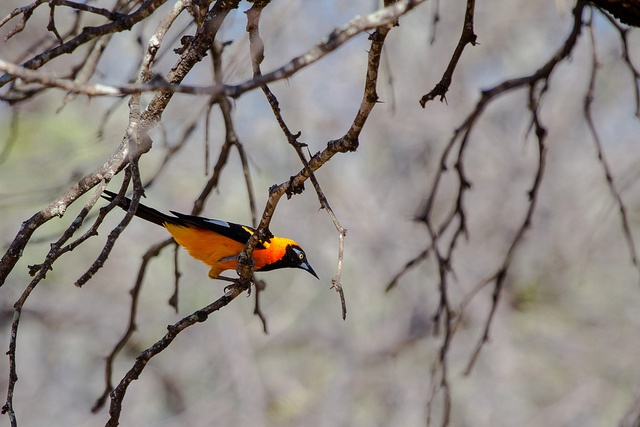
A vibrant yellow and black bird sitting on a branch.
A yellow and black bird sitting on a branch in the tree.
 a small bird on a branch in tree
An orange and black bird perched on a tree branch.
The black and orange dog is sitting in the bare branches.